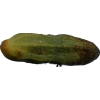
Label: cucumber